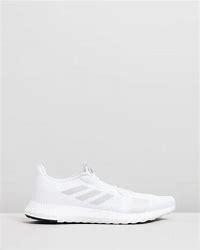
Brand: Adidas
Model: Senseboost Go